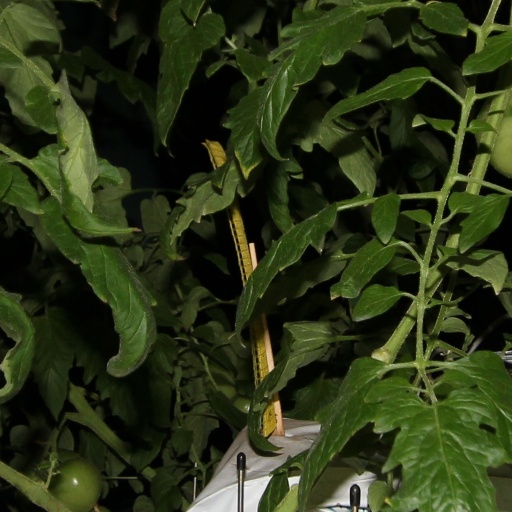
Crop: tomato